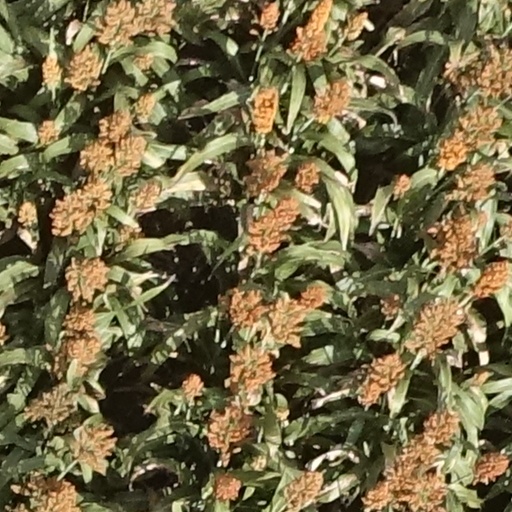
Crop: sorghum